Florentine Renaissance art

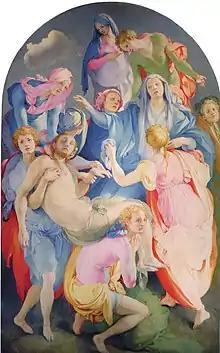
Pontormo, "The Deposition from the Cross" (1526–1528)

Domenico Veneziano was one of the first Florentine artists to assimilate the characteristics of Early Netherlandish painting, which was particularly in vogue at the time and aroused considerable interest among collectors, as it met the taste for variety which was then dominant.